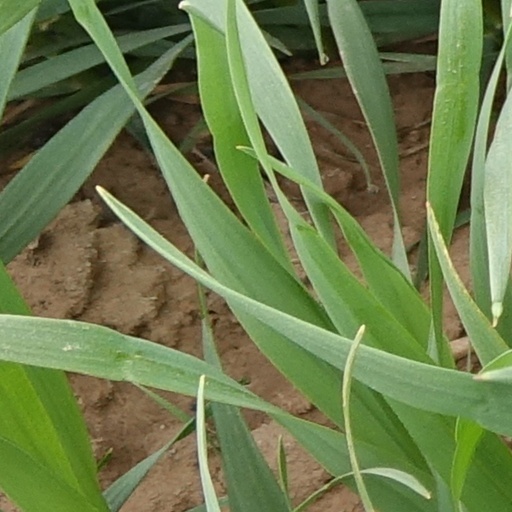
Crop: wheat